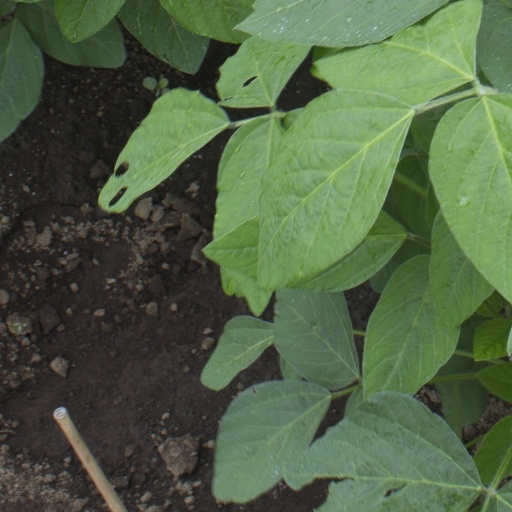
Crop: soybean